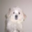
Label: dog